Answer in natural language. Consider the 3D positions of the objects in the scene and not just the 2D positions in the image. Is the centerpoint of  Television at a higher height than dark brown rectangular wooden table? Choose between the following options: no or yes
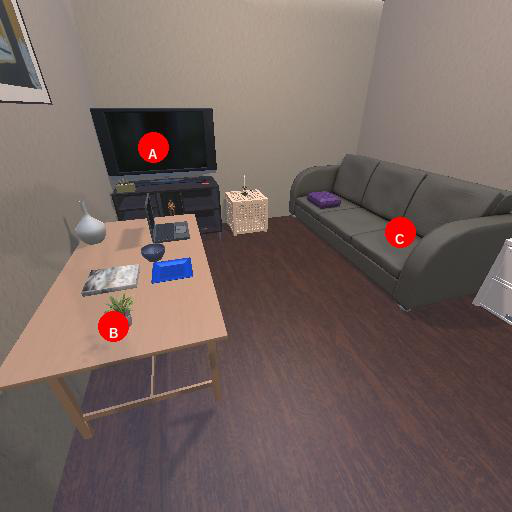
<answer>yes</answer>